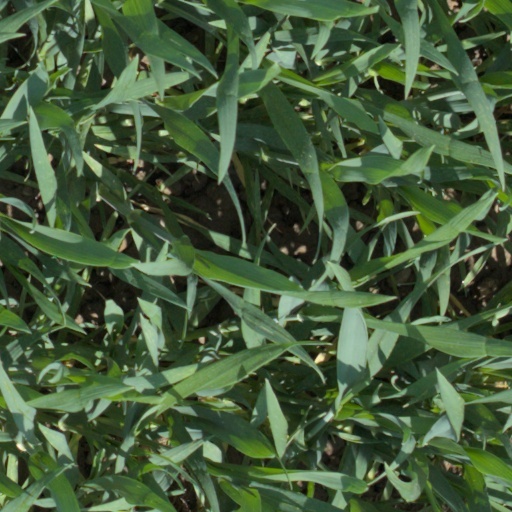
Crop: wheat